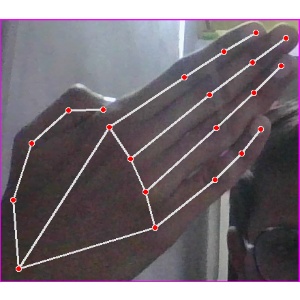
अक्षर: घ